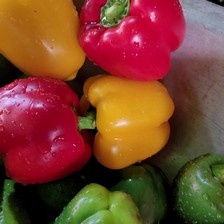
Label: capsicum